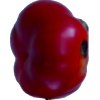
Label: red_pepper